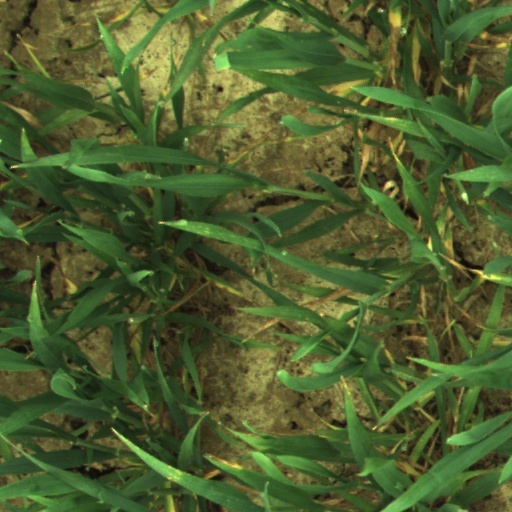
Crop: wheat